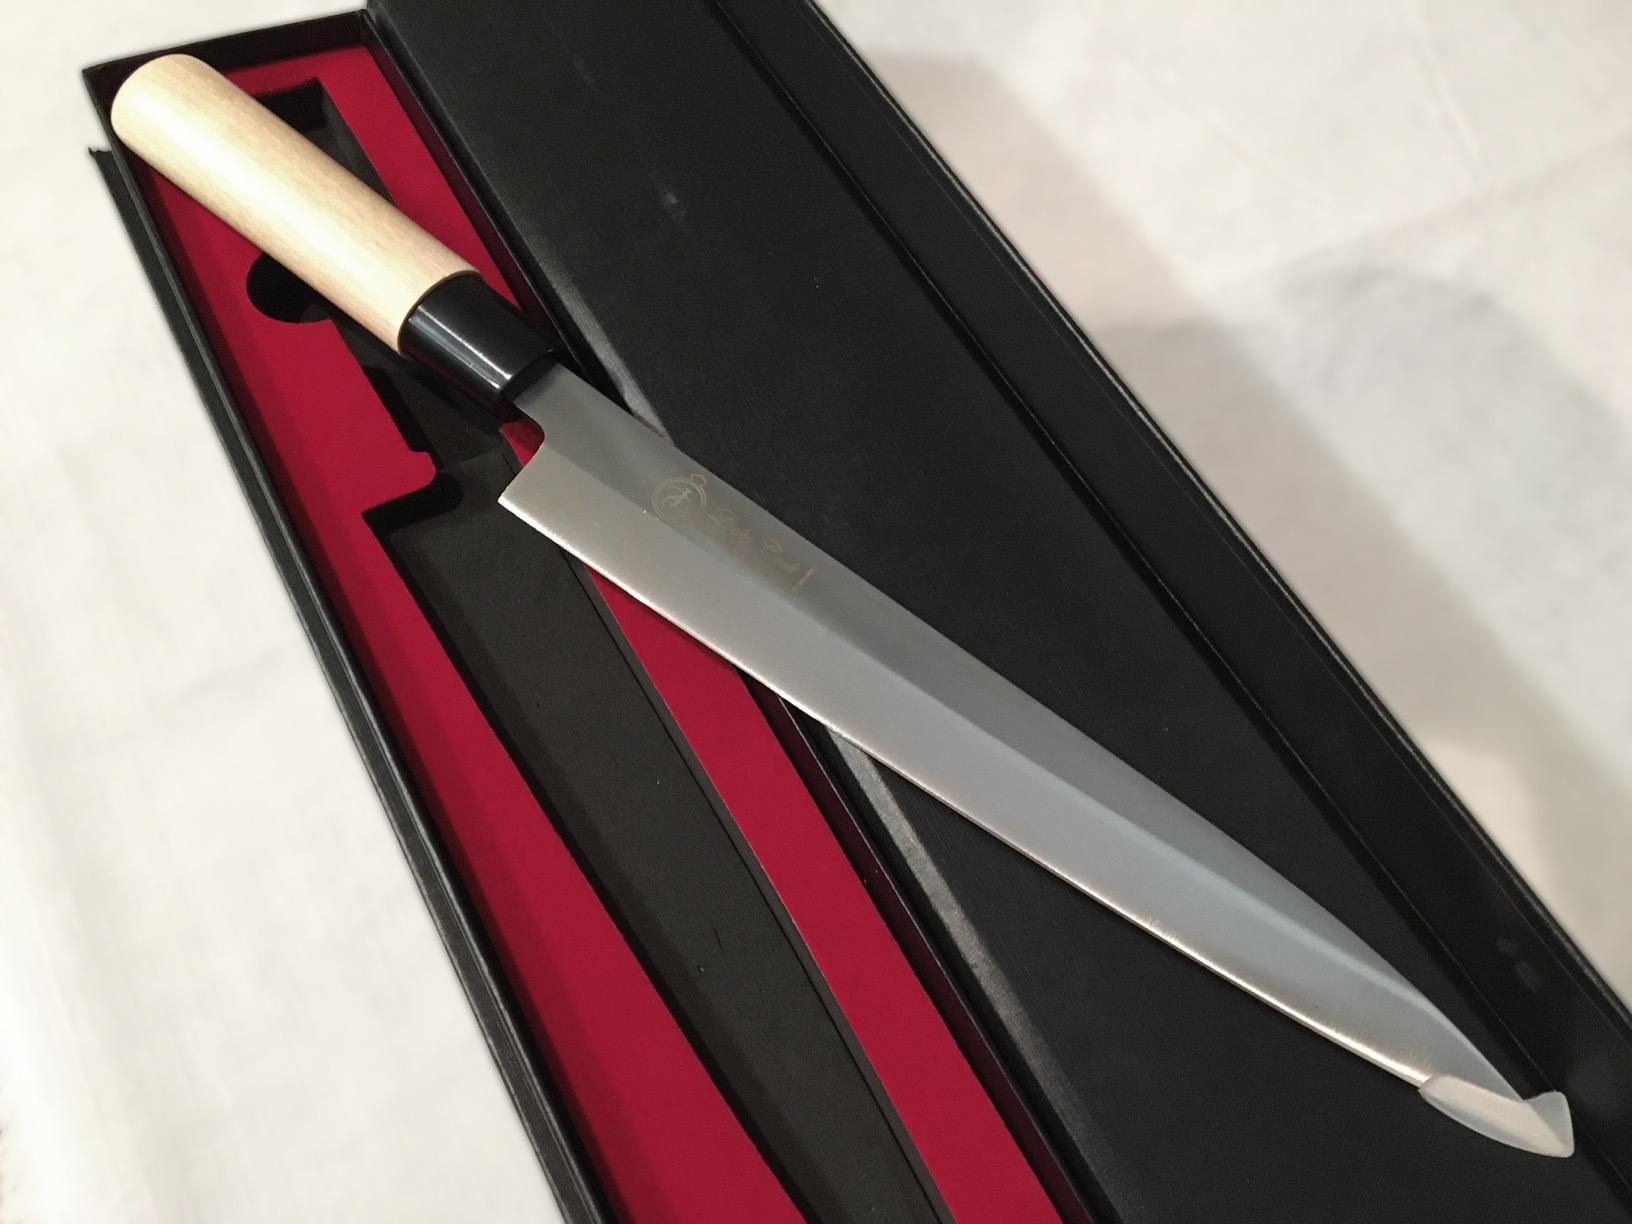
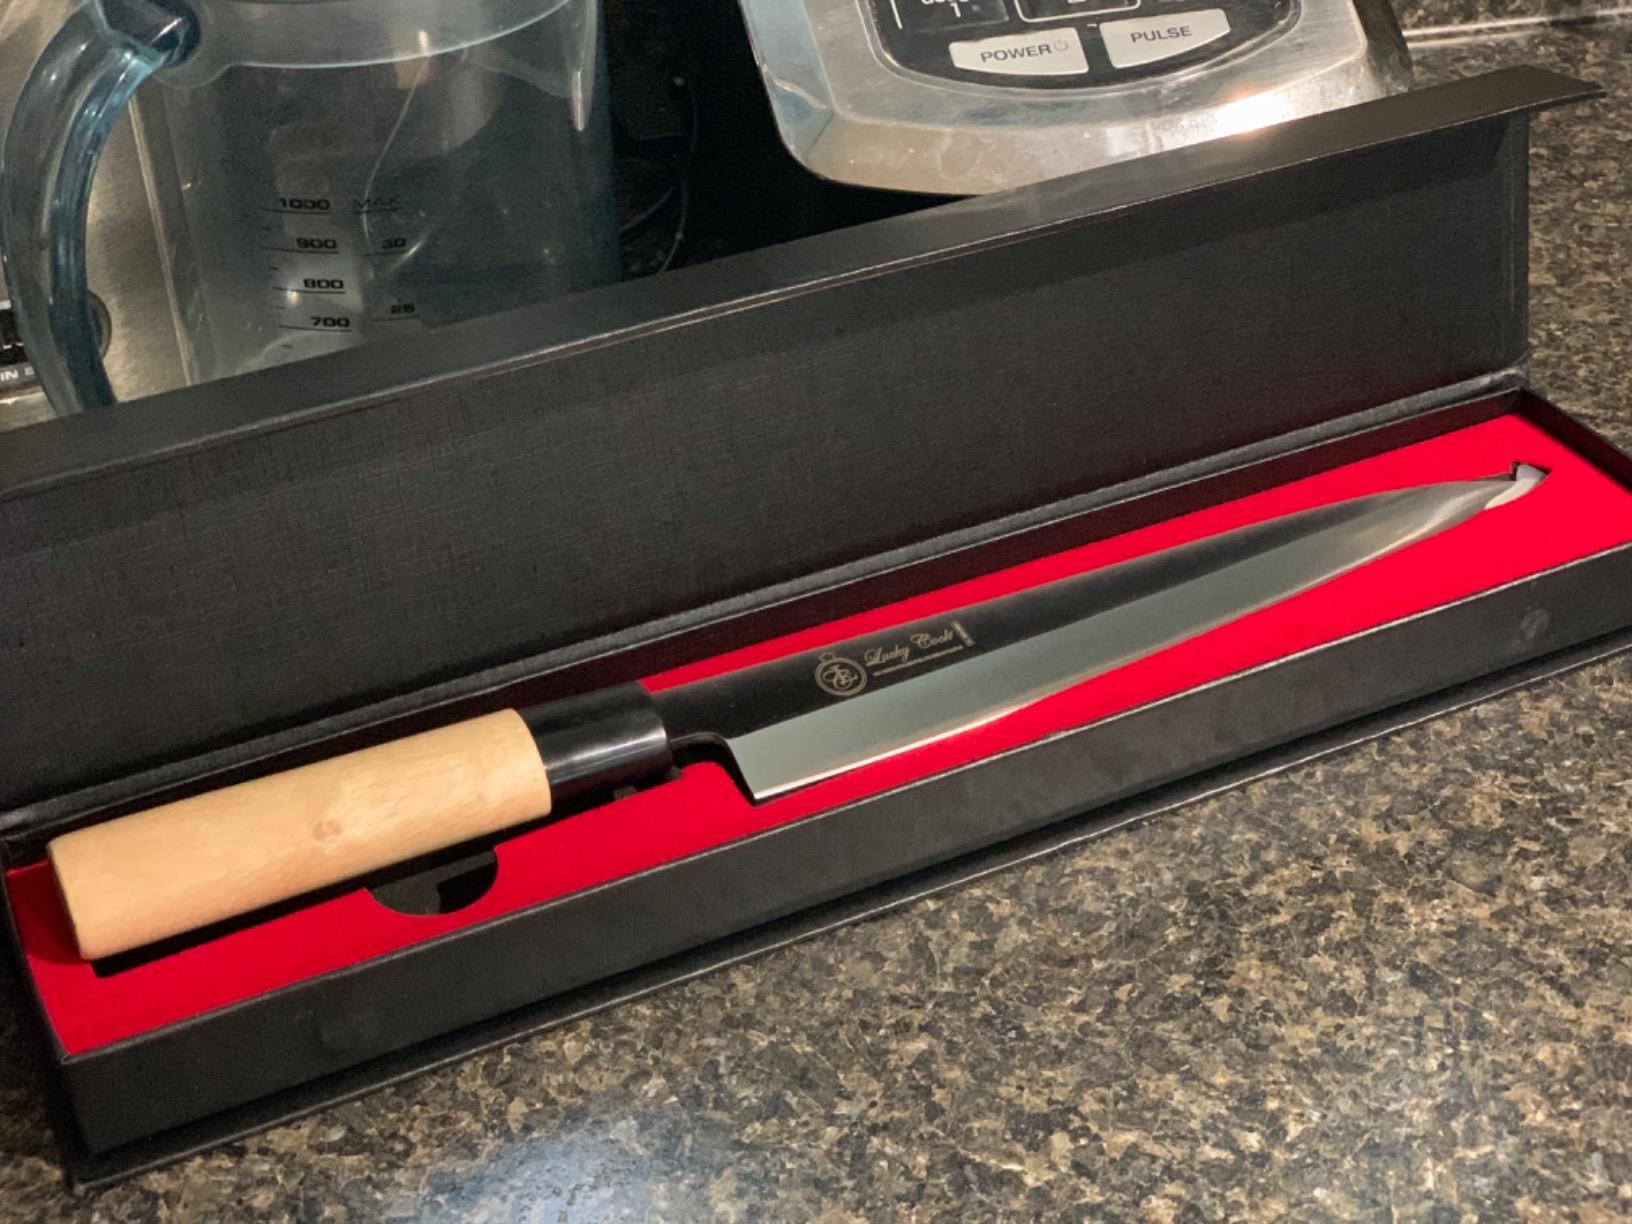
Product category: items_knife
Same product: yes